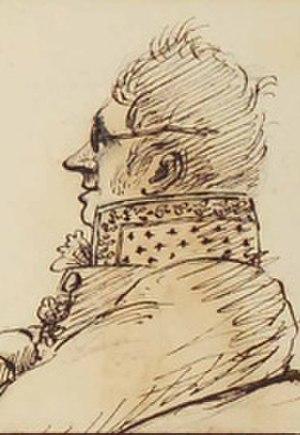
Antoine-Louis-Marie, duc de Gramont
Antoine-Louis-Marie de Gramont, duc de Guiche puis 8ᵉ duc de Gramont et prince de Bidache, est un militaire et homme politique français né le 17 août 1755 au château de Versailles ou à Paris et mort le 28 août 1836 à Paris).